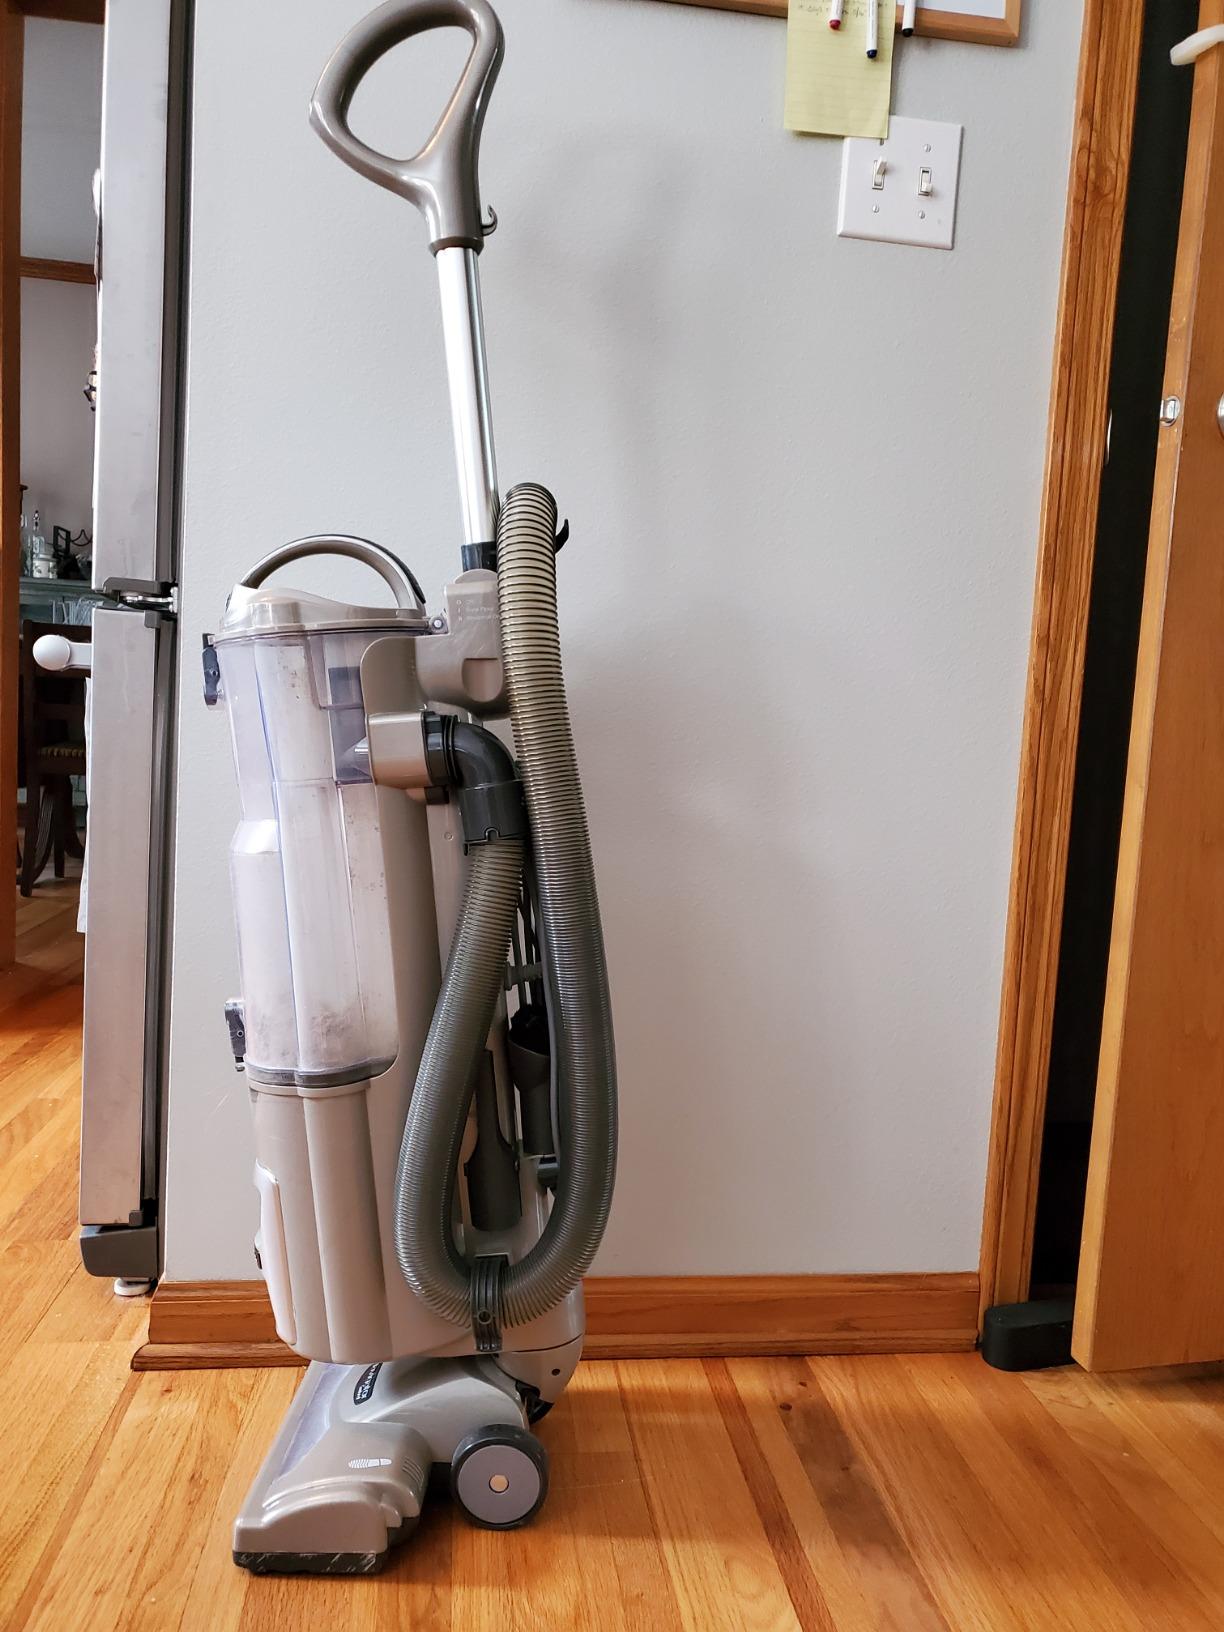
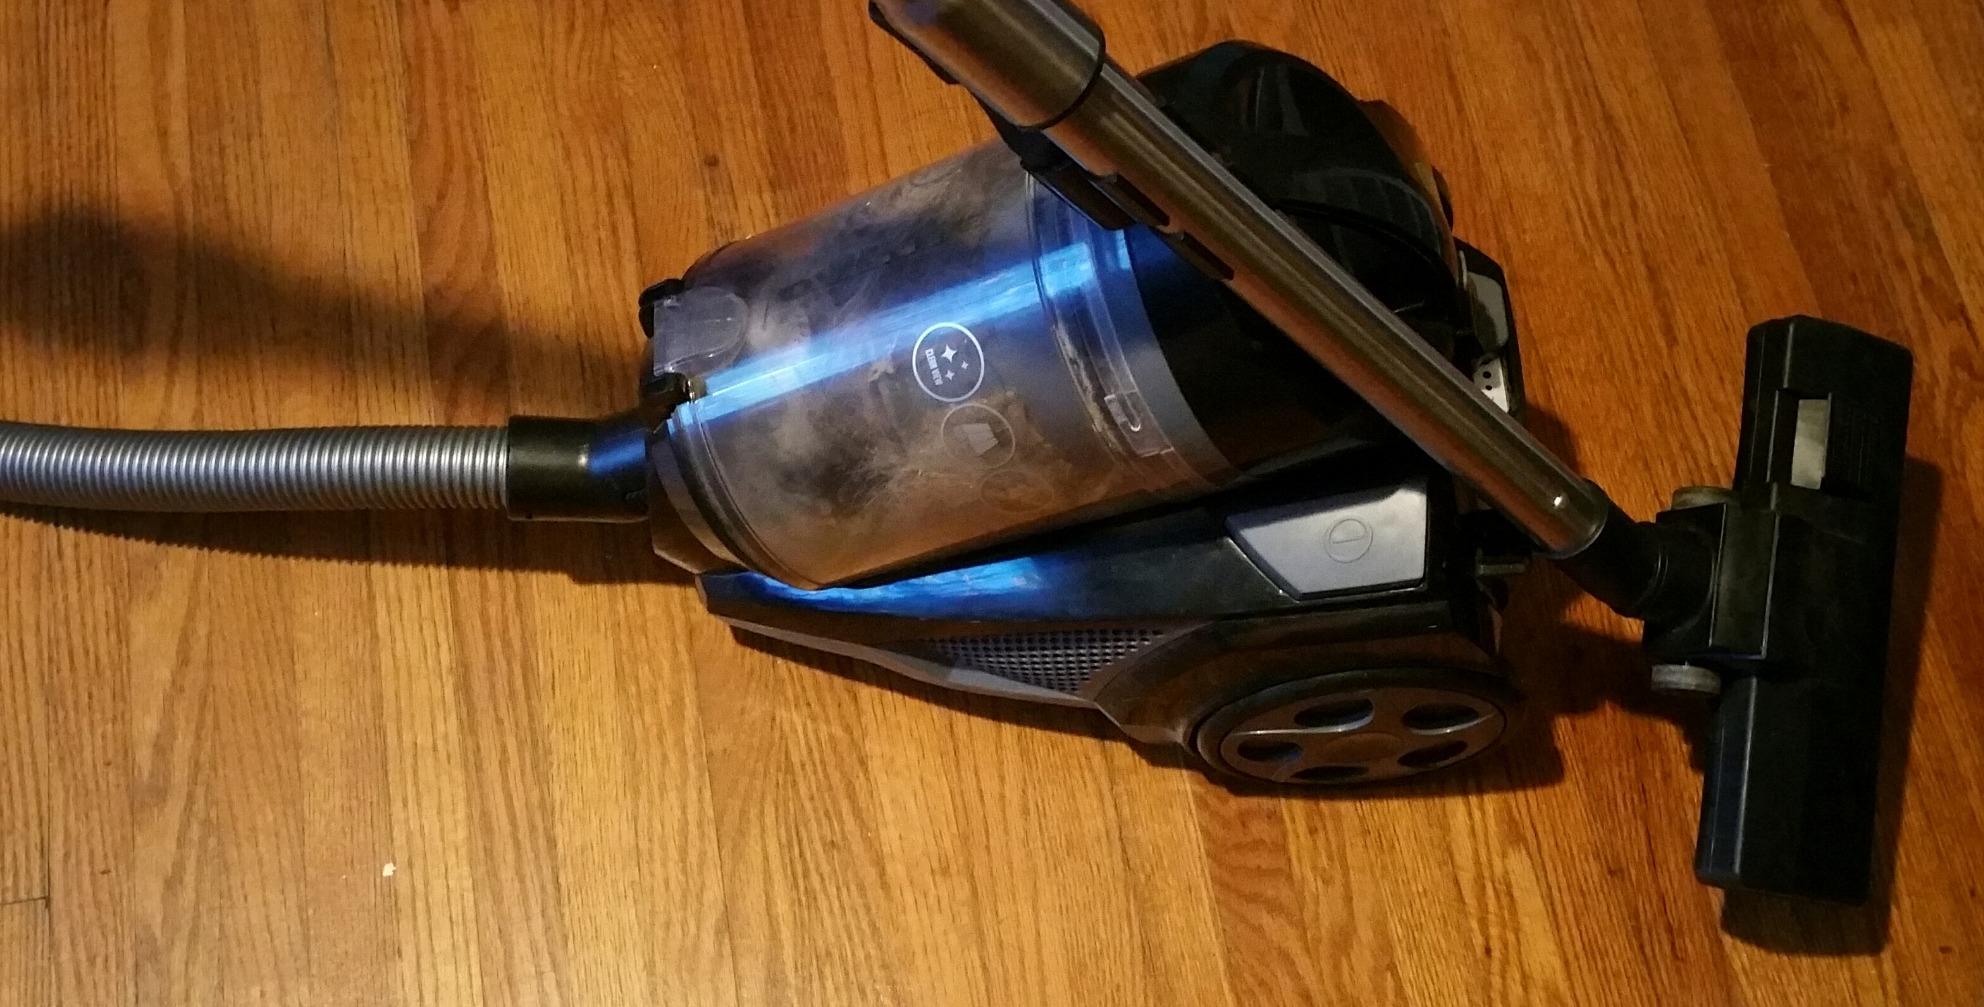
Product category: items_vacuum
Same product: no